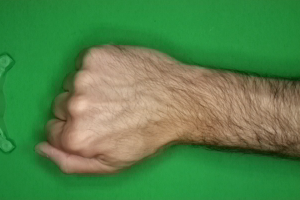
Label: rock